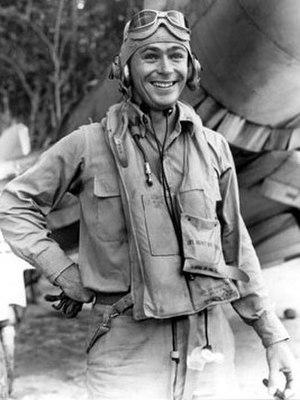
John Franklin Bolt, né le 19 mai 1921 à Laurens et mort le 8 septembre 2004 à Tampa, est un As américain. Membre du Corps des Marines des États-Unis, il a servi pendant la Seconde Guerre mondiale et la guerre de Corée.